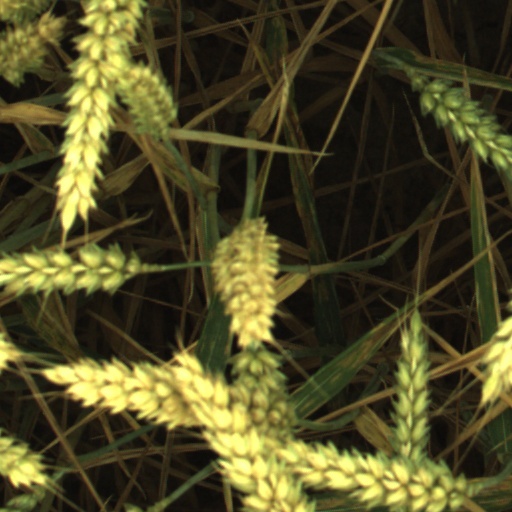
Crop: wheat